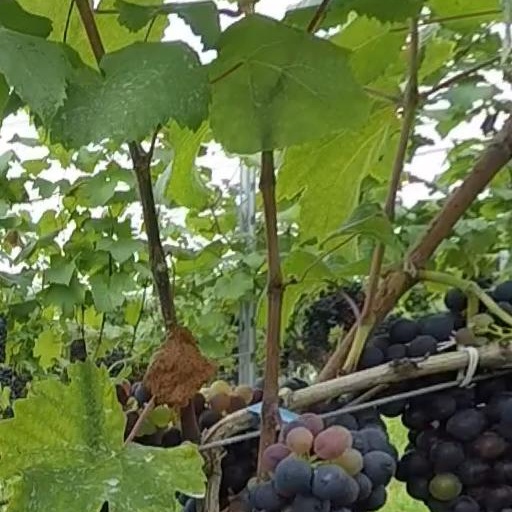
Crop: grape